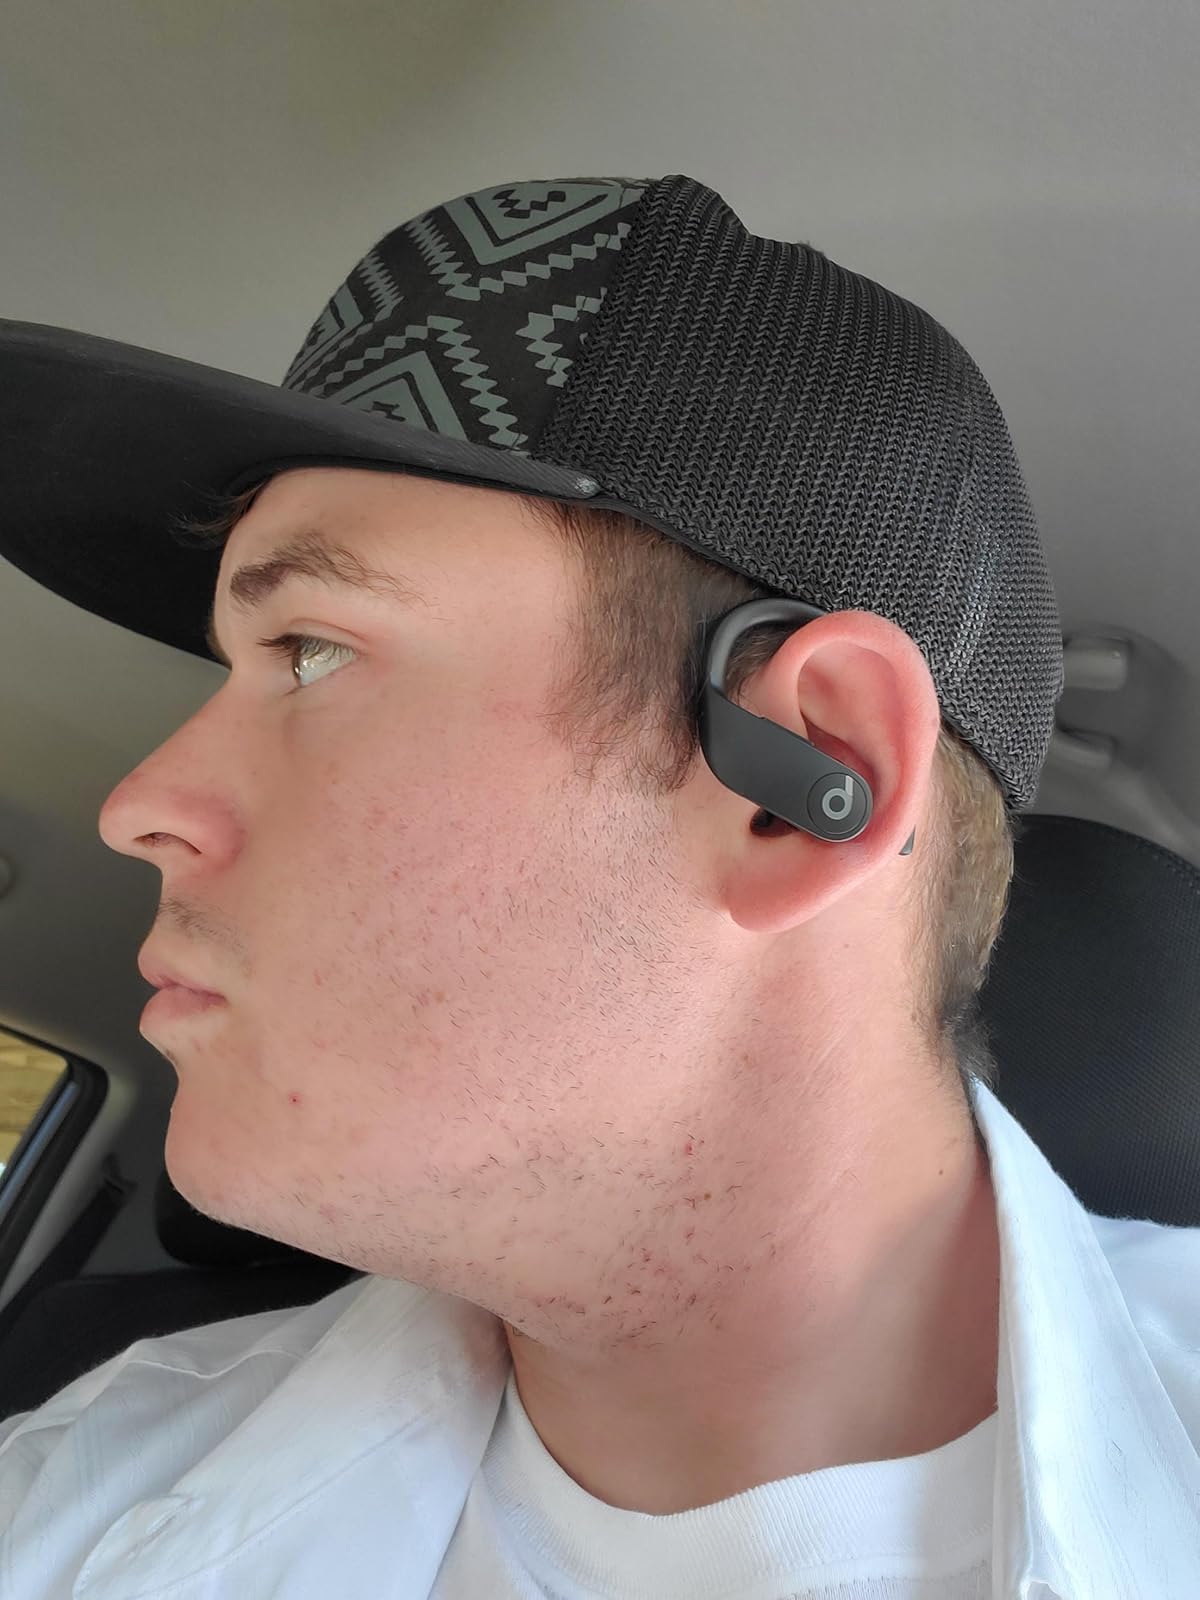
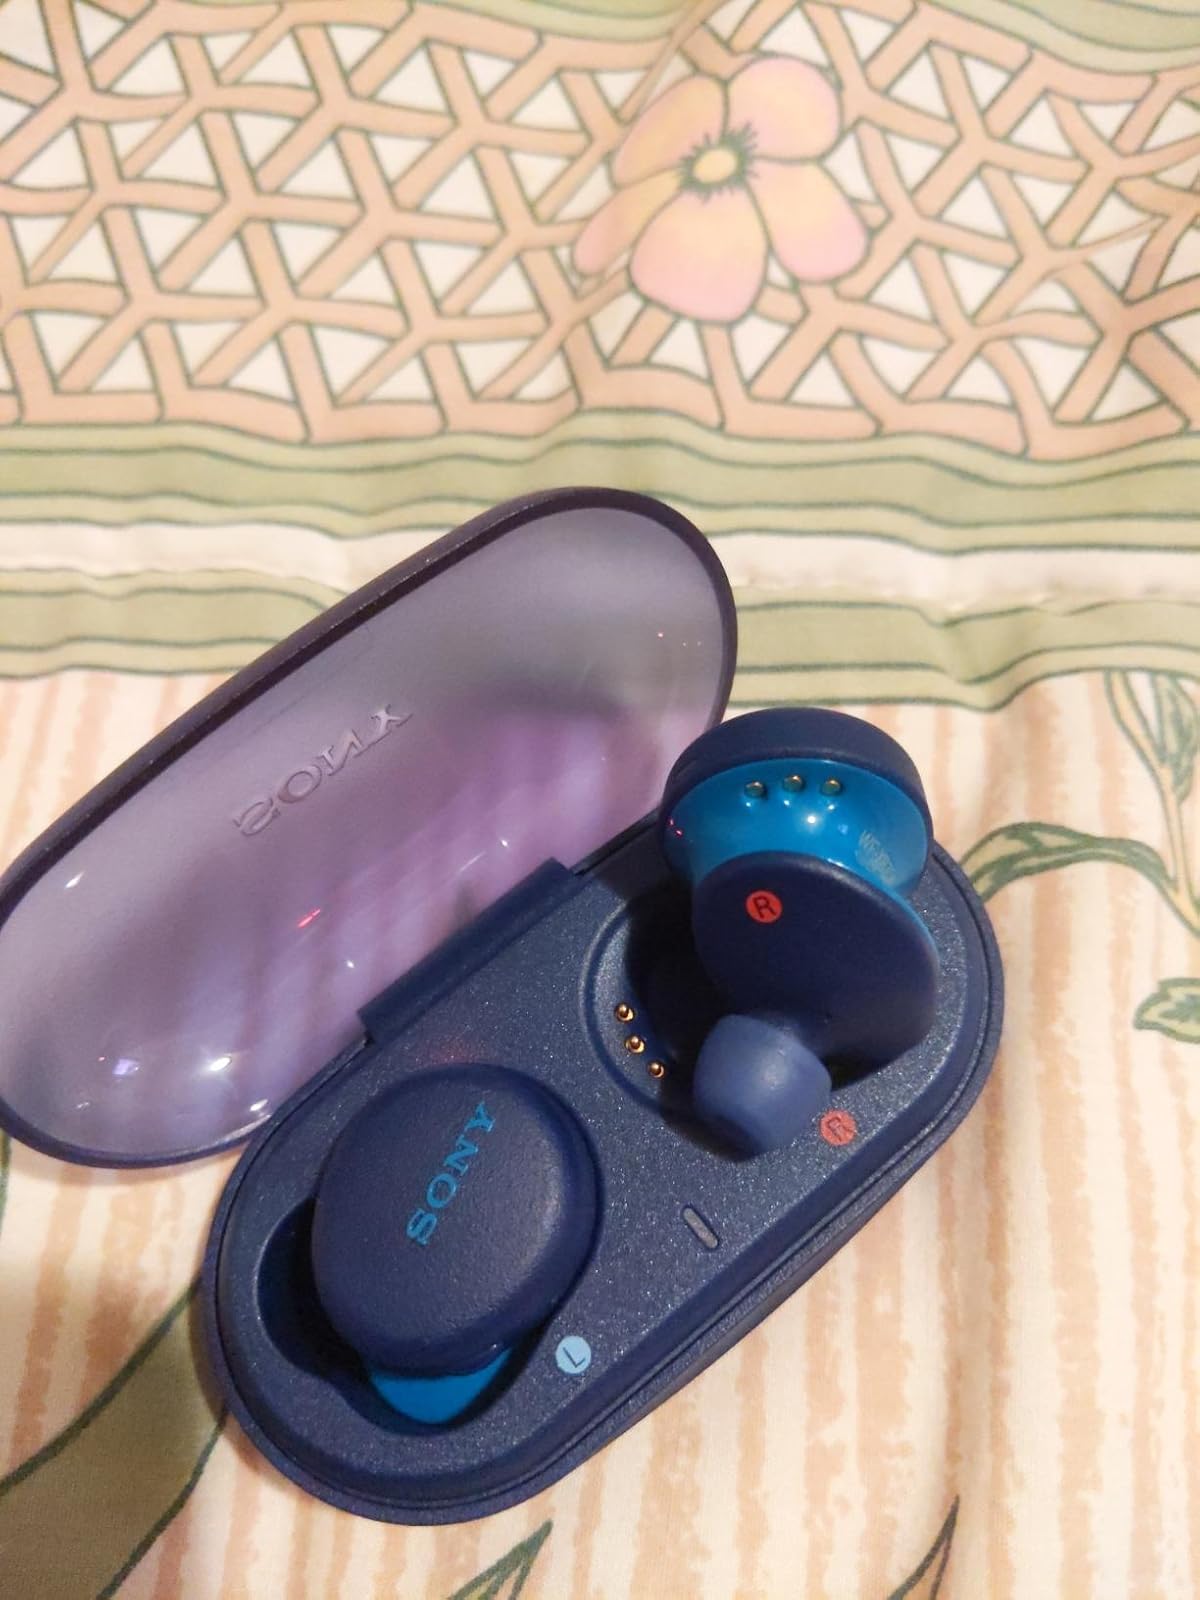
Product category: earbuds
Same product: no